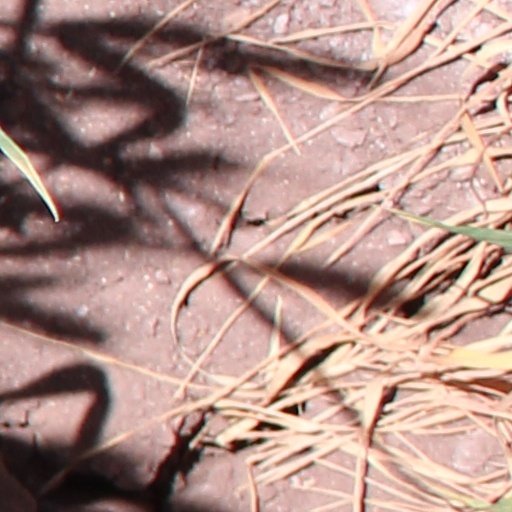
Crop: wheat